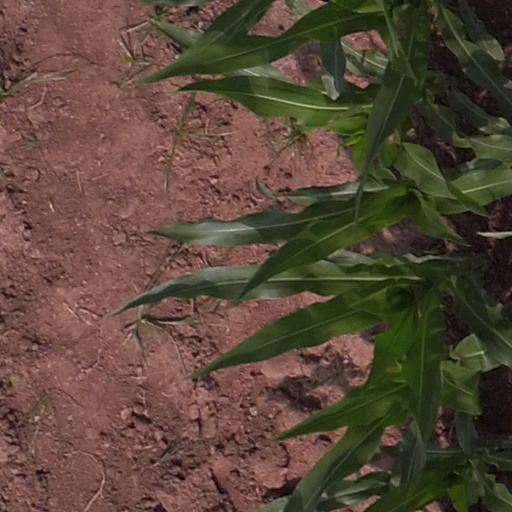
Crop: maize; corn